List of career achievements by Annemiek van Vleuten

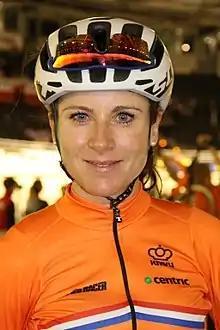
Since beginning her cycling career, Annemiek van Vleuten has taken nearly 100 professional race victories and is a three-time winner of the Dutch women's cyclist of the year.

This is a list of career achievements by Annemiek van Vleuten, a Dutch professional racing cyclist for UCI Women's Team, .